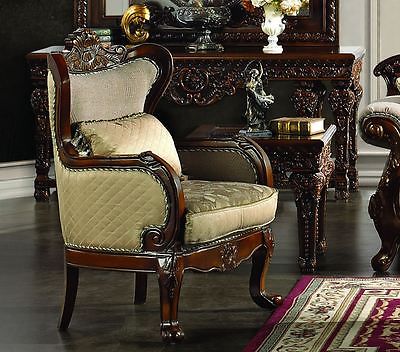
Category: chair